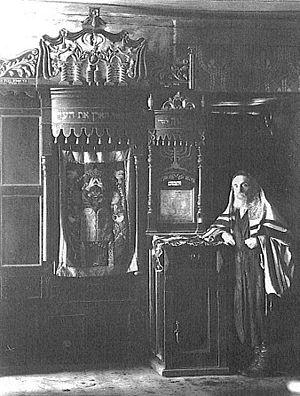
Medjybij, est une commune urbaine de l'Ukraine occidentale, située dans l'oblast de Khmelnitski. Elle est traversée par la route principale reliant Khmelnitsky à Vinnitsa. Son nom est dérivé de mejboujye qui signifie « entre la rivière Boug ».